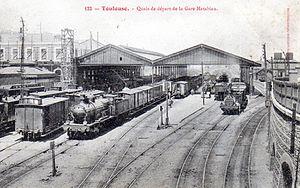
Gare de Toulouse-Matabiau